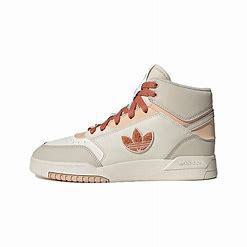
Brand: adidas
Model: Drop Step XL Skate